The Knoxville Journal

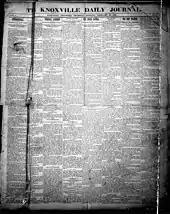
First issue of "The Knoxville Daily Journal", Thursday, February 26, 1885

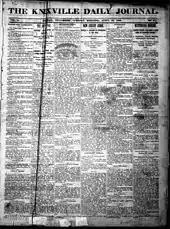
Last issue titled "The Knoxville Daily Journal", Tuesday, April 13, 1886

Captain William Rule launched "The Knoxville Daily Journal" on February 26, 1885, after previous experience in the Tennessee newspaper industry. The paper claimed a history reaching to the "Whig" in Elizabethton, where Rule worked for William G. Brownlow; the two men had also launched the "Chronicle and Whig" in the 1870s but sold it in 1882. The title changed to "The Knoxville Journal" on April 14, 1886. Under Rule, the publication focused on local news; it established a Republican Party editorial stance on most national issues but was generally neutral on political topics of local import. Luke Lea, a Democrat, purchased the "Journal" in 1928 but retained its existing editorial positions. However, in the wake of the Great Depression, the "Journal" fell into receivership in 1930.